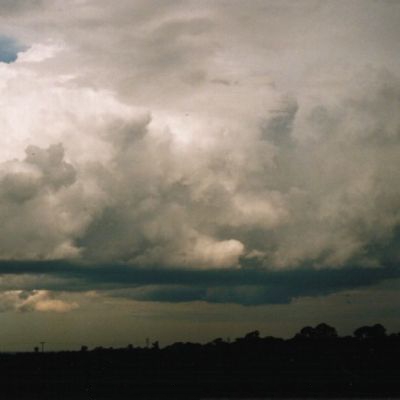
Cloud type: Cumulonimbus (Cb)